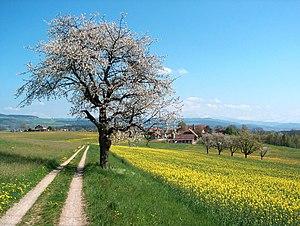
En astrologie, il existe trois modes : cardinal, fixe et mutable. Ils sont respectivement associés à chacun des signes du zodiaque et, par analogie, à la maison qui lui est analogiquement apparentée.
Le printemps est l’une des quatre saisons de l’année, dans les zones tempérées. Il suit l'hiver et précède l'été.